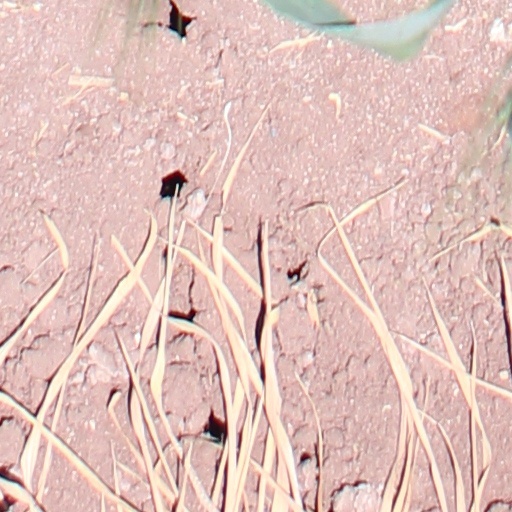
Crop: wheat